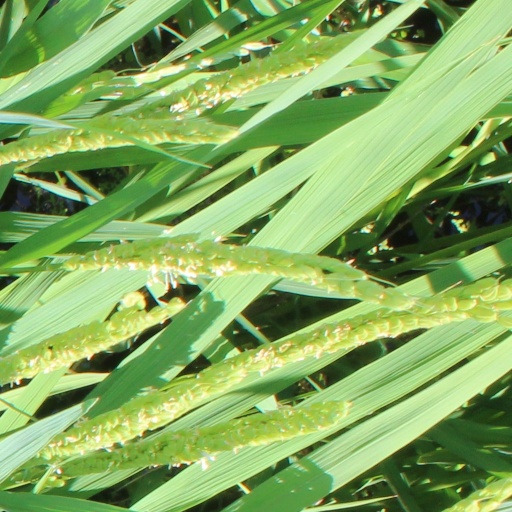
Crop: rice